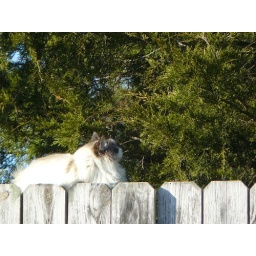
bird in a tree